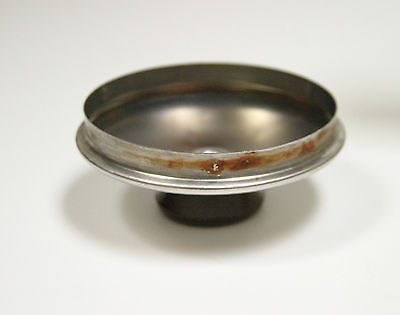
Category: kettle